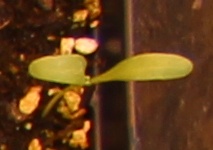
Label: Sugar beet